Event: Nepal Earthquake
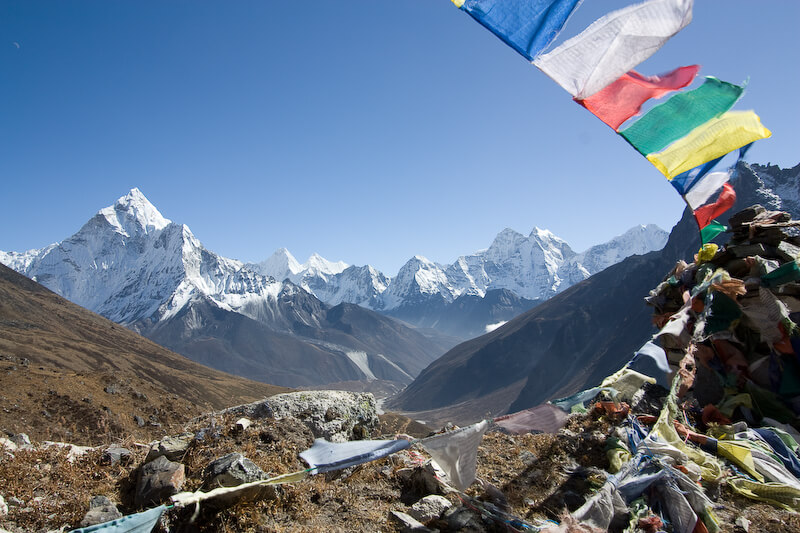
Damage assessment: no_damage